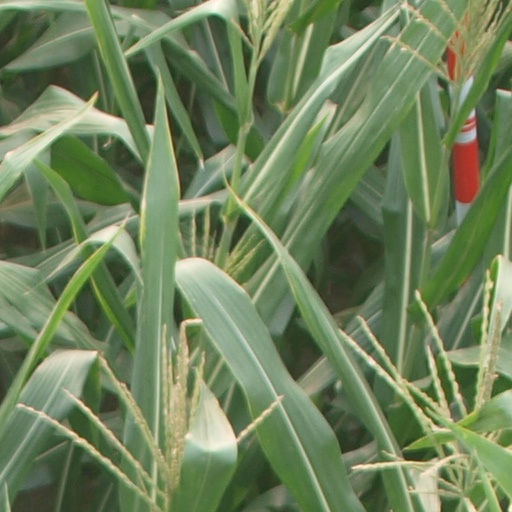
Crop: maize; corn